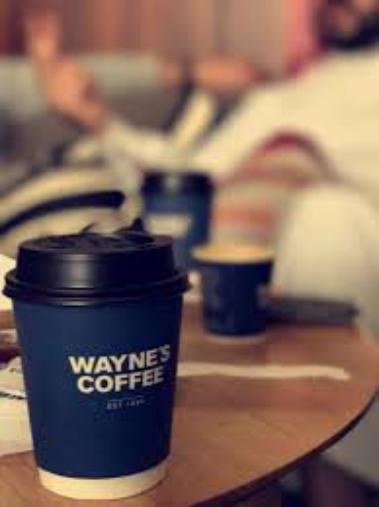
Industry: Food